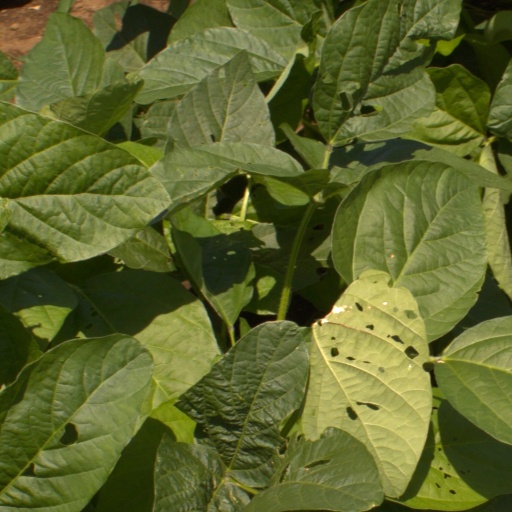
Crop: soybean